Jared Lakind

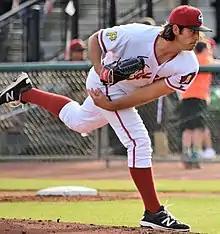
Lakind with the Altoona Curve in 2017

Jared Talor Lakind (born March 9, 1992) is an American-Israeli professional baseball pitcher for the Sultanes de Monterrey of the Mexican League. He also plays for Team Israel.